Vazgen Sargsyan

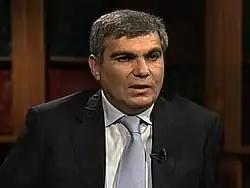
Aram Sargsyan, Vazgen Sargsyan's brother

During the campaign, Sargsyan pledged that he would spare no effort to make sure the elections were free and fair. Sargsyan and Demirchyan put the emphasis of their campaign on the economy and the improvement of the life of ordinary Armenians. Talking about Yerkrapah—now politically transformed into the Republican Party—Sargsyan said he was confident "that the people that gained victory on the battlefield will also gain victory in economy". He expressed his optimism saying that they were sure that they "will jointly change something and find the right course". The Unity bloc "called broadly for a democratic society, rule of law, economic reforms and a market economy, with the state also creating conditions for the normal functioning of state enterprises and ensuring decent living standards for all". Throughout the campaign, the Unity bloc was widely considered the favorite of the election. Opposition newspaper suggested that most other political parties in Armenia were gravitating towards the opposite pole, around Kocharyan, National Security & Interior Minister Serzh Sargsyan, and the leadership of the Nagorno-Karabakh Republic.